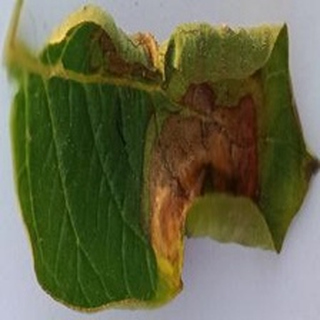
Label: potato_late_blight